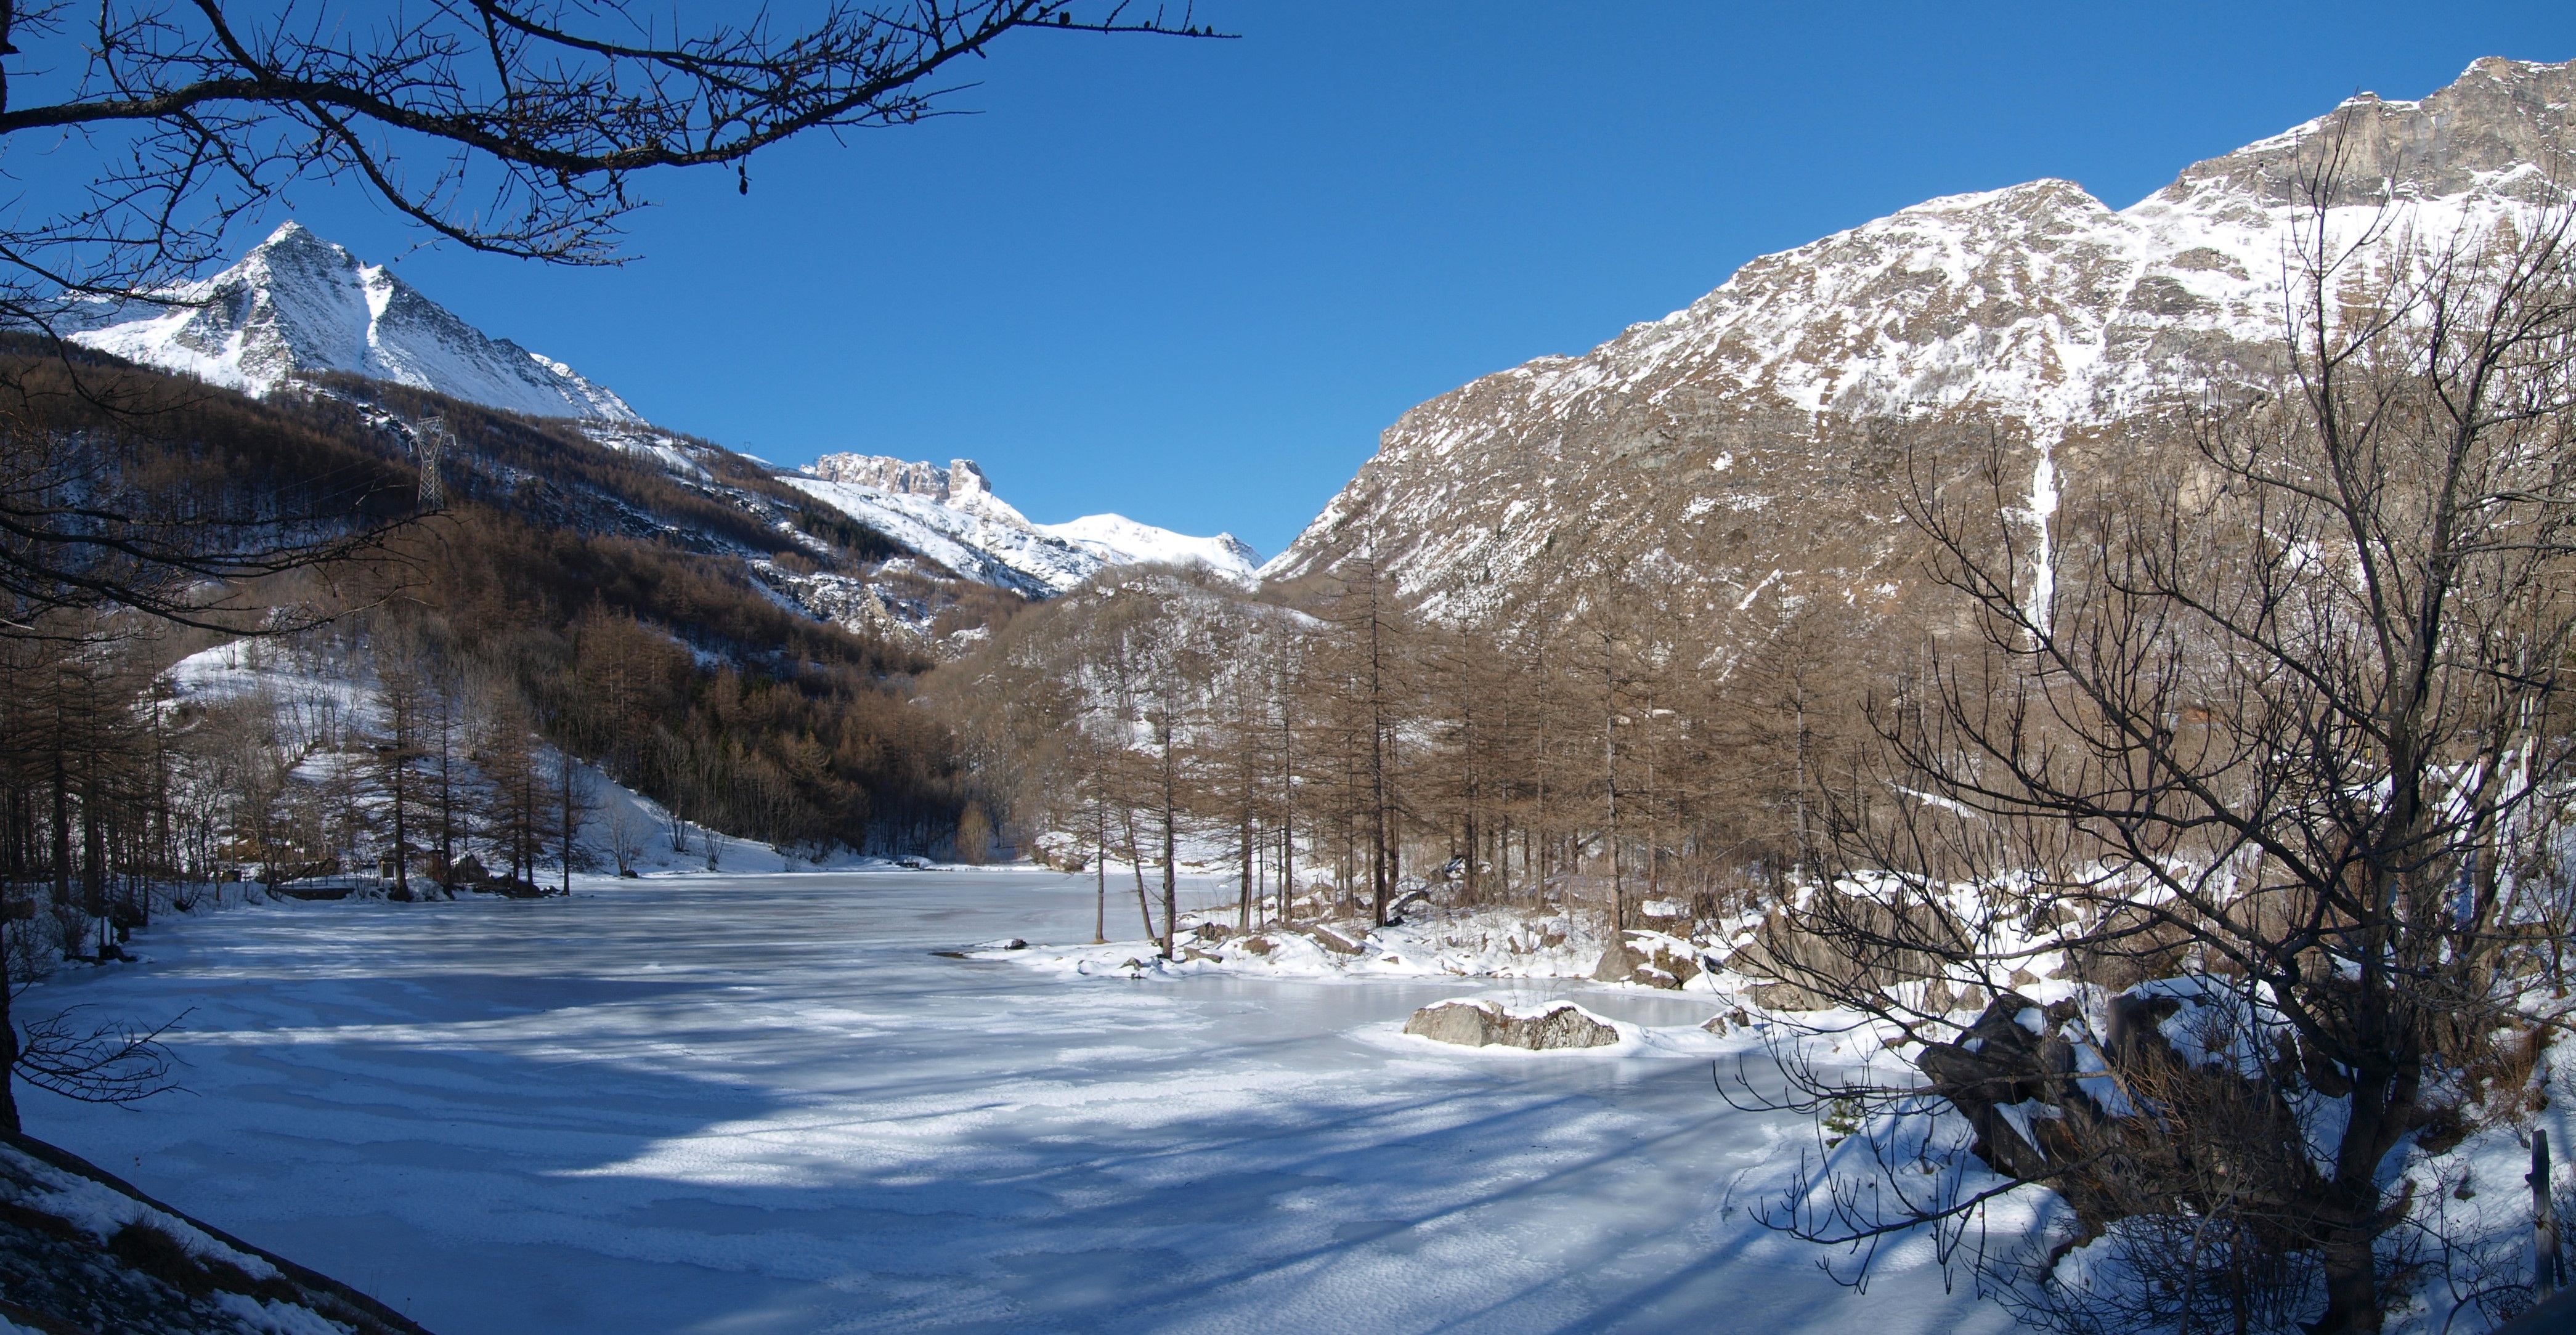
landscape, tree, wilderness, mountain, snow, winter, lake, valley, mountain range, ice, weather, season, ridge, alps, piste, ferrera, moncenisio, foppa, mountainous landforms